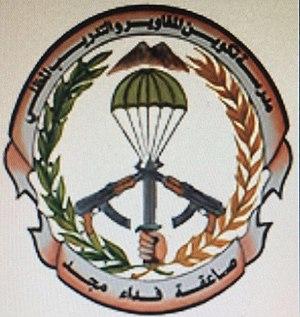
Insigne de l'EFCIP de Boghar
L'école de formation commando et d'initiation au parachutisme qui est également appelée "centre d'instruction des commandos" est une école spécialisée appartenant aux forces terrestres de l'armée algérienne basée à Boghar dans la wilaya de Médéa en Algérie.